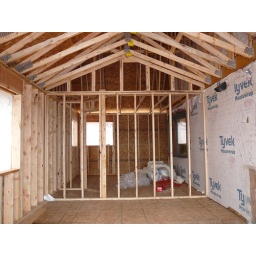
A view in through the front window looking at the office wall that separates the kitchen and office.